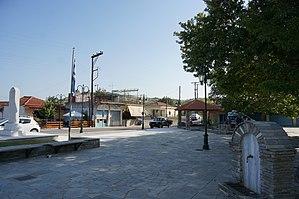
à Evzone.